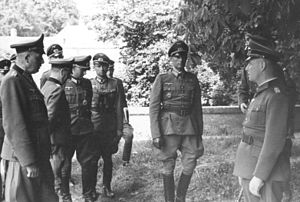
Den tyske situation i Normandiet i 1944 / Den strategiske situation
Situationsdrøftelse mellem officerer, bl.a. generaloberst Friedrich Dollmann (tv.), Generalløjtnant Edgar Feuchtinger (2. fra højre) og feltmarskal Erwin Rommel (th.) i Nordfrankrig, 1944
Den tyske situation i Normandiet i 1944 var påvirket af mange faktorer og præget af de forskellige beslutningstageres erfaringer fra krigen samt af Operation Fortitude – de allieredes sløringsoperation, som skulle aflede opmærksomheden fra Operation Overlord.